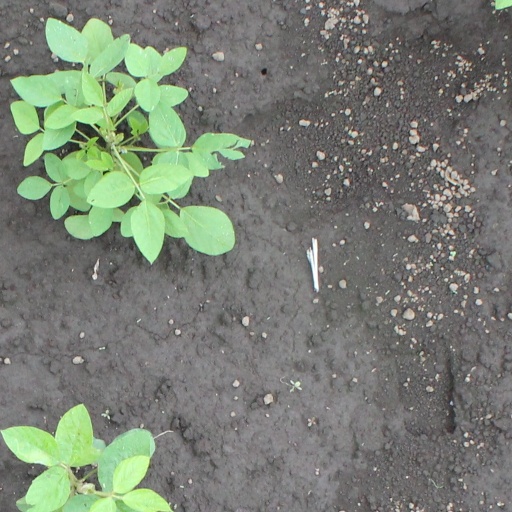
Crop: soybean